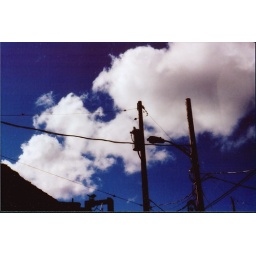
there's a certain chair that's next to a certain window in the red brick